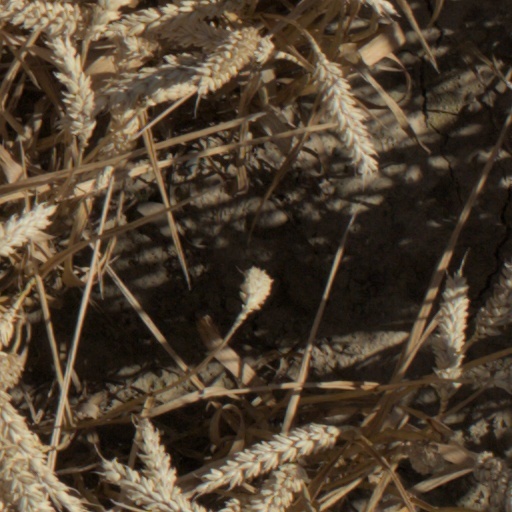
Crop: wheat